Danko Matrljan

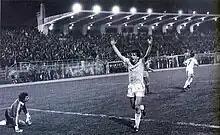
Matrljan celebrates scoring against Real Madrid in the UEFA Cup in October 1984

Danko Matrljan (born 4 March 1960) is a Croatian former professional football striker who played for HNK Rijeka, Pomorac, Orijent Rijeka, French club Orléans and Spanish side Logroñés. He works as an assistant manager for the Croatian top division club HNK Rijeka.